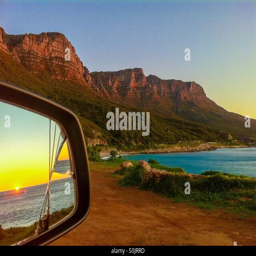
sunset in the rearview mirror